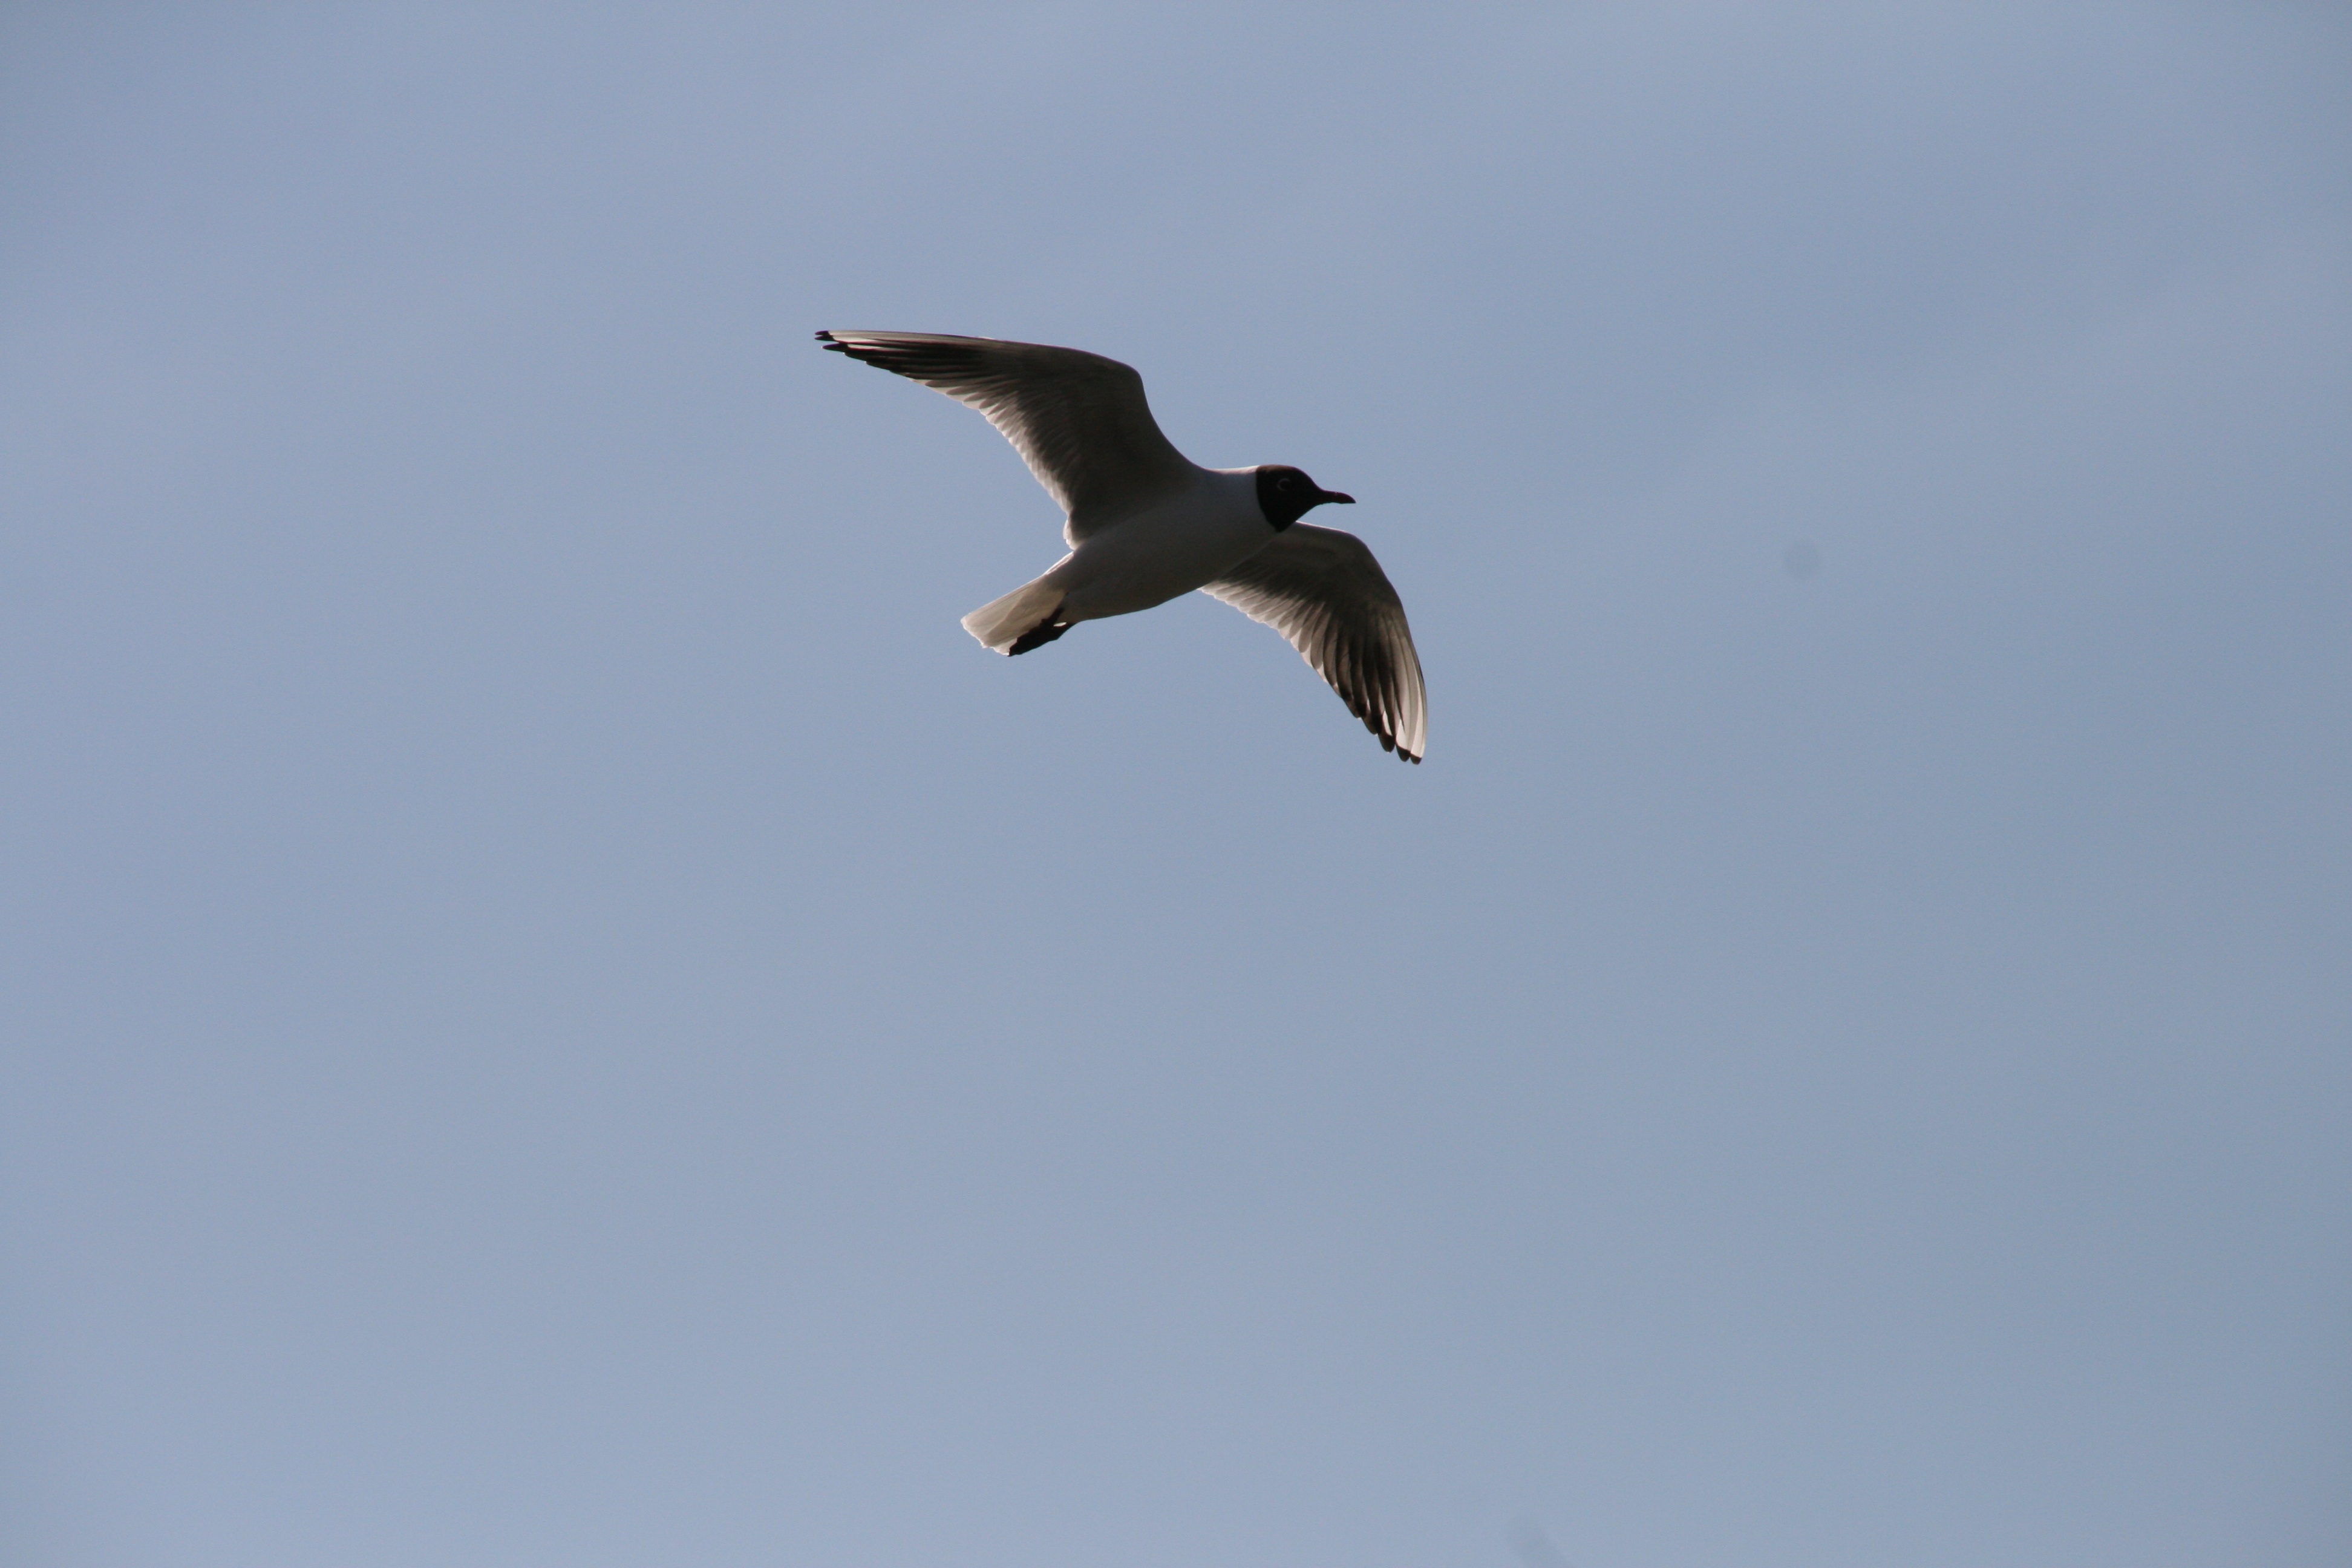
sea, coast, nature, outdoor, bird, wing, sky, white, air, shore, wind, animal, seabird, flying, fly, seagull, looking, summer, wildlife, high, gull, beak, flight, natural, soar, blue, soaring, freedom, feather, life, bright, vertebrate, liberty, albatross, spread, charadriiformes